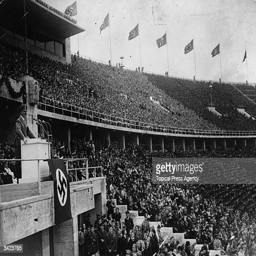
military commander addressing thousands of supporters